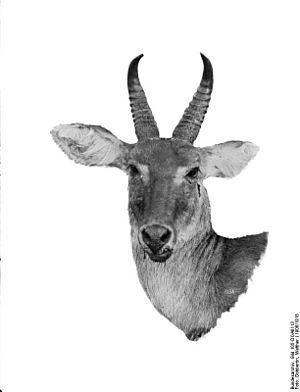
Le Cobe des roseaux aussi appelé Redunca ou encore Nagor est une antilope de l'Afrique centrale, de la famille des Bovidae.